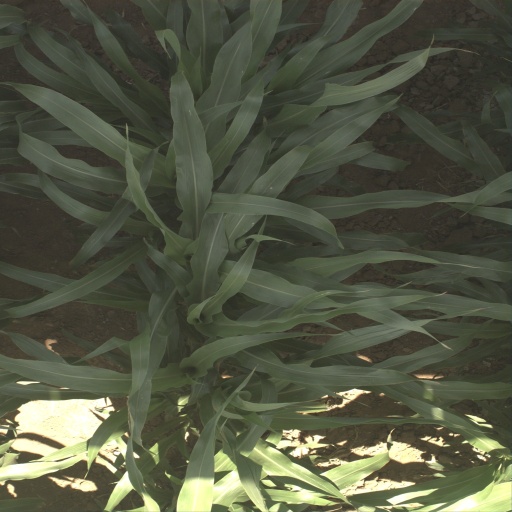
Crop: sorghum